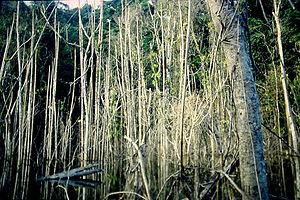
Photos prises dans le bassin du fleuve Sinnamary sur la la rivière Koursibo (ou Courcibo) lors de la fin de la montée des eaux induites par le barrage EDF de Petit saut, en Guyane, en décembre 1995. Tous les arbres noyés par le barrage avaient un système racinaire et un métabolisme non adapté à l'immersion
La station scientifique de Saint-Eugène est l'une des station de recherche scientifique de terrain situées en Guyane et relevant du CNRS et du Muséum national d'histoire naturelle. Elle est installée au cœur de la forêt du plateau des Guyanes aux environs de Sinnamary et de Saint-Élie, en bordure de la partie amont de la retenue du barrage de Petit-Saut, dans le Bassin du Sinnamary. Ses installations de bases sont établies sur les berges d'un affluent de la rivière Koursibo, qui se jette dans le fleuve Sinnamary.
Le barrage de Petit-Saut est un barrage hydroélectrique français situé dans le département de la Guyane entre les communes de Sinnamary et de Saint-Élie.